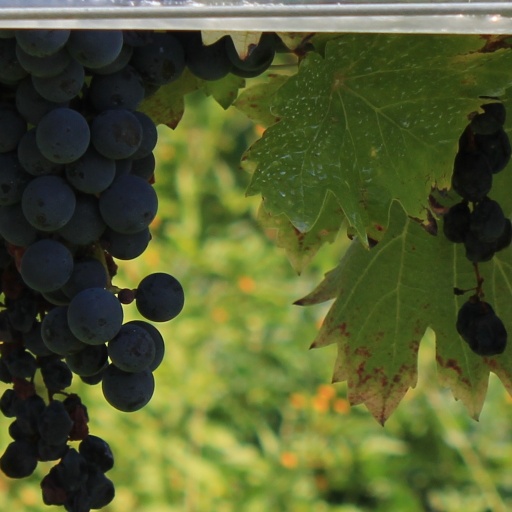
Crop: grape